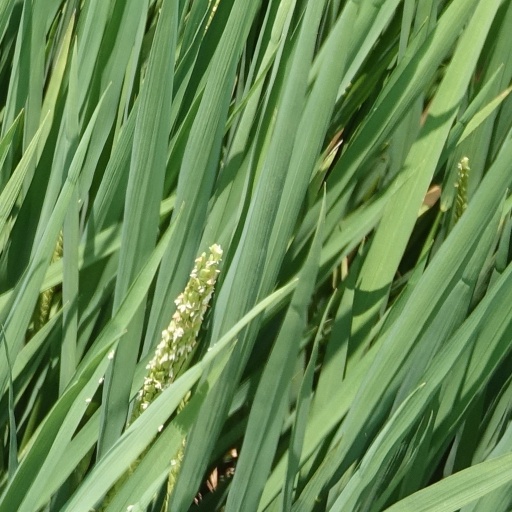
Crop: rice